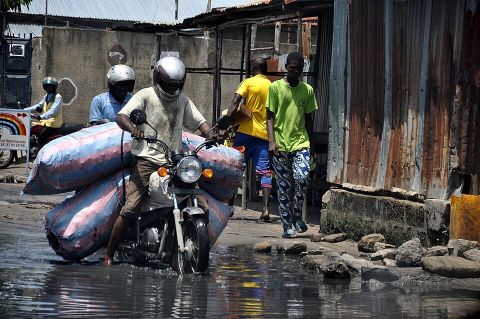
Road surface condition: standing_water